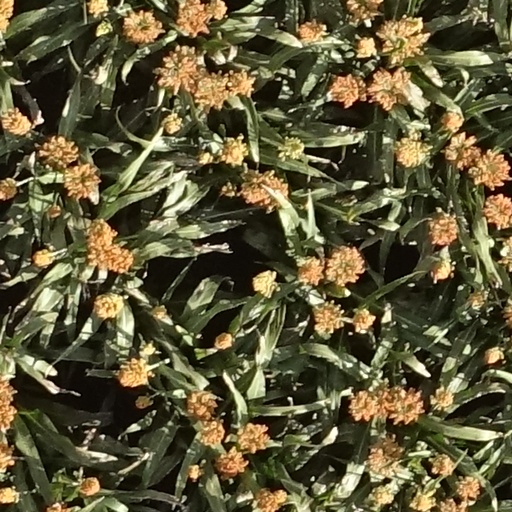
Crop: sorghum